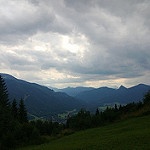
Label: mountain